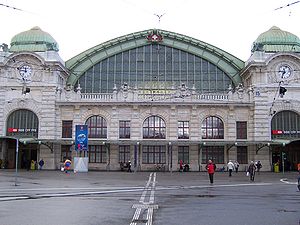
Basel SBB
Basel SBB
Basel SBB er en jernbanestation i byen Basel i Schweiz. Stationen ligger ved grænsen til Frankrig, og i samme stationsbygning er Bâle SNCF, som bruges som endestation for tog til og fra Frankrig. De to stationer er adskildt af toldskranker. Stationen er bygget i 1907 og er ejet af Schweizerische Bundesbahnen.